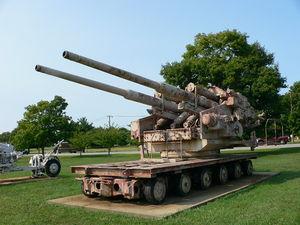
Le 12,8-cm Flak 40 était un canon antiaérien allemand utilisé lors de la Seconde Guerre mondiale. Il fut l'un des plus efficace de la guerre, fut décliné en version antichar, et monté sur des blindés.
Flak, mot allemand, désigne deux choses : au féminin, il s'agit du nom générique des unités de batteries antiaériennes statiques ou des unités de DCA attachées aux unités combattantes ; au masculin, il désigne certains modèles de canons antiaériens.